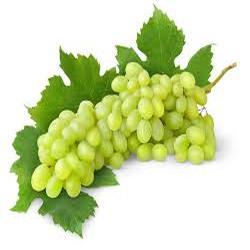
Label: Grapes